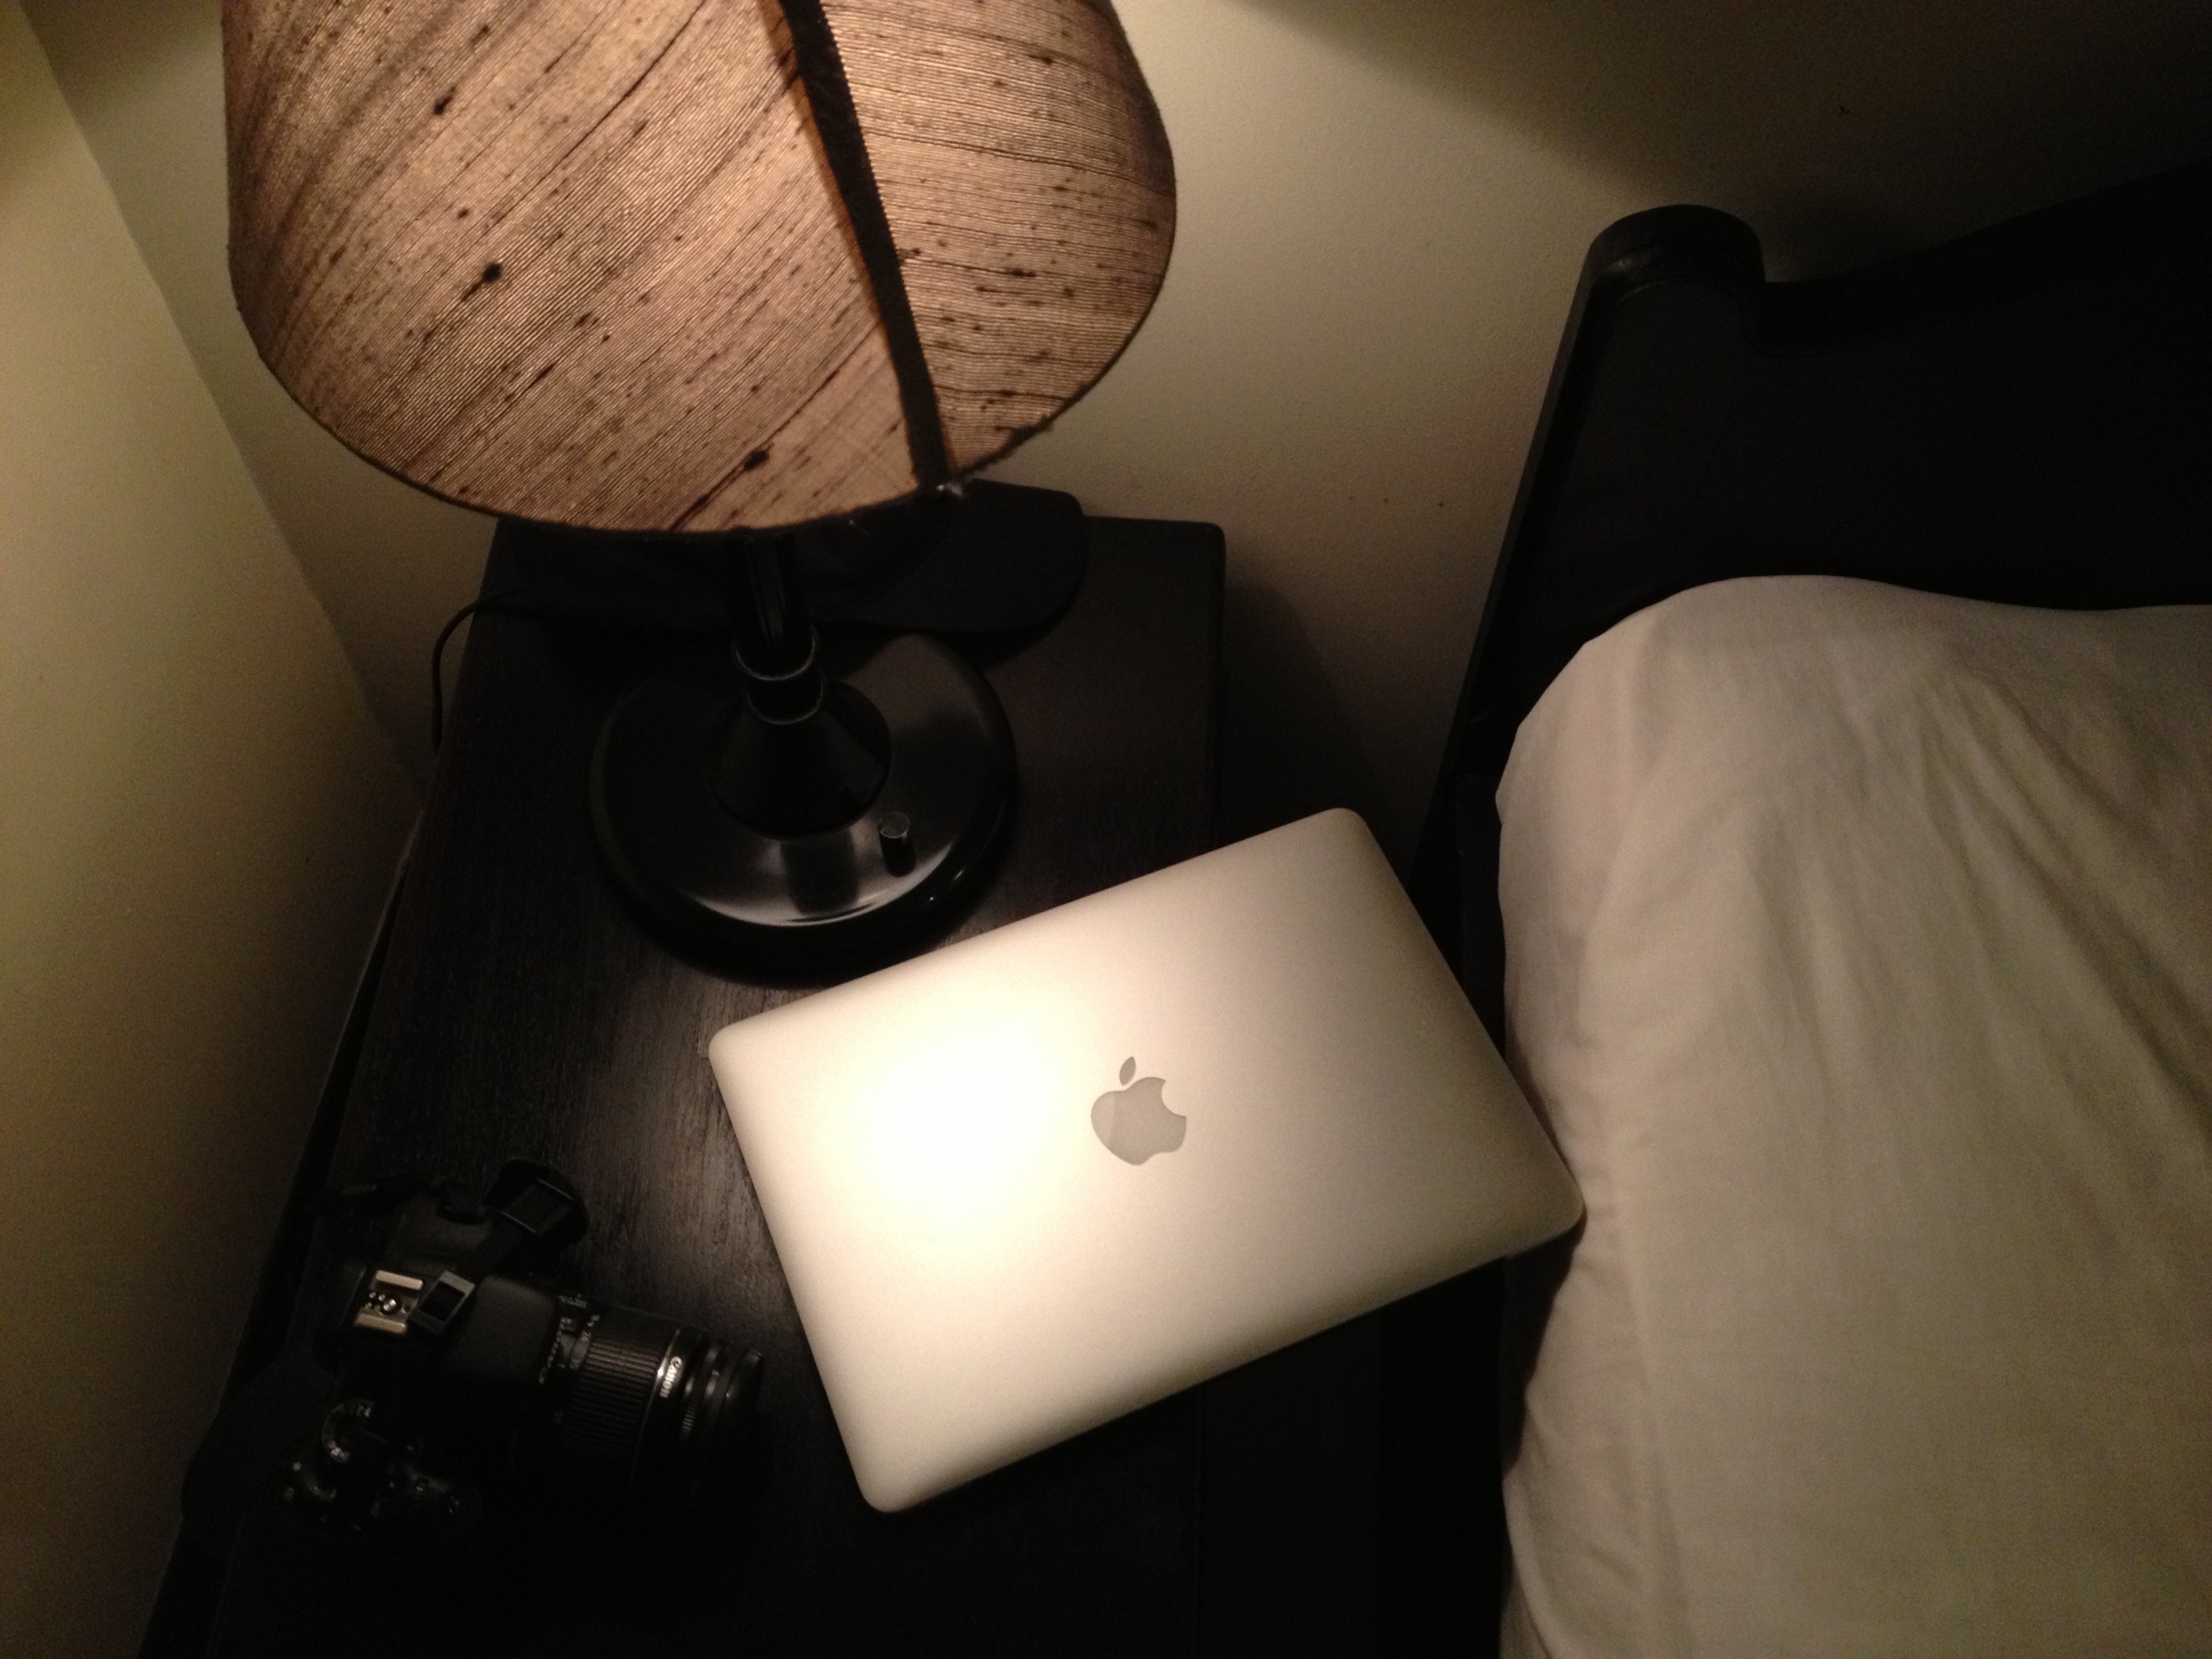
table, light, wood, white, ceiling, lamp, black, furniture, room, lighting, interior design, design, light fixture, shape